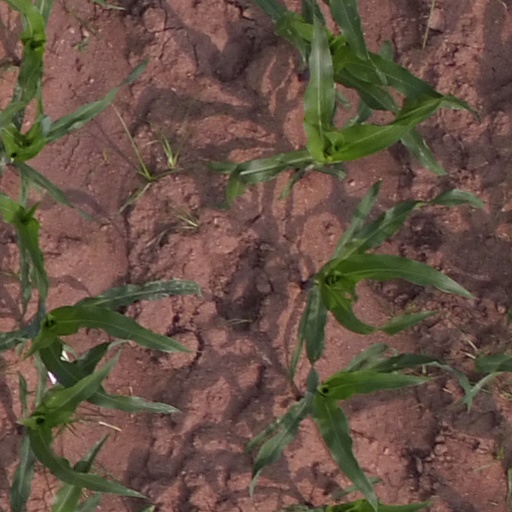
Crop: maize; corn